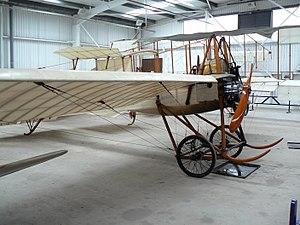
"Richard Ormonde ""Dick"" Shuttleworth, né le 16 juillet 1909 à Old Warden